Answer in natural language. Estimate the real world distances between objects in the image. Which object is closer to stainless steel refrigerator (marked A), Doorway (marked B) or gray lshaped countertop (marked C)? Choose between the following options: Doorway (marked B) or gray lshaped countertop (marked C)
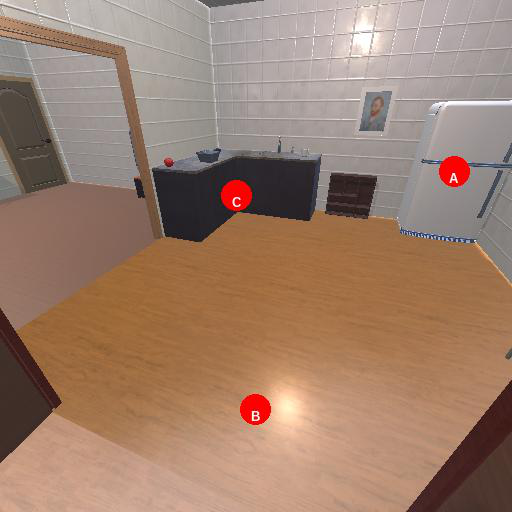
<answer>gray lshaped countertop (marked C)</answer>